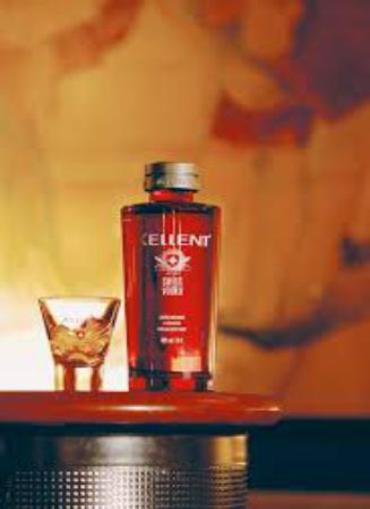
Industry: Necessities